South Africa at the 2016 Summer Paralympics

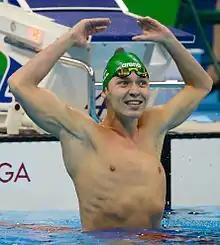
Kevin Paul at the 2016 Summer Paralympics

South Africa qualified one archer for the Rio Games following their performance at the 2015 World Archery Para Championships. Stephanus Lombaard earned the spot in the men's compound open after defeating sixth seeded Swiss archer Martin Imboden.